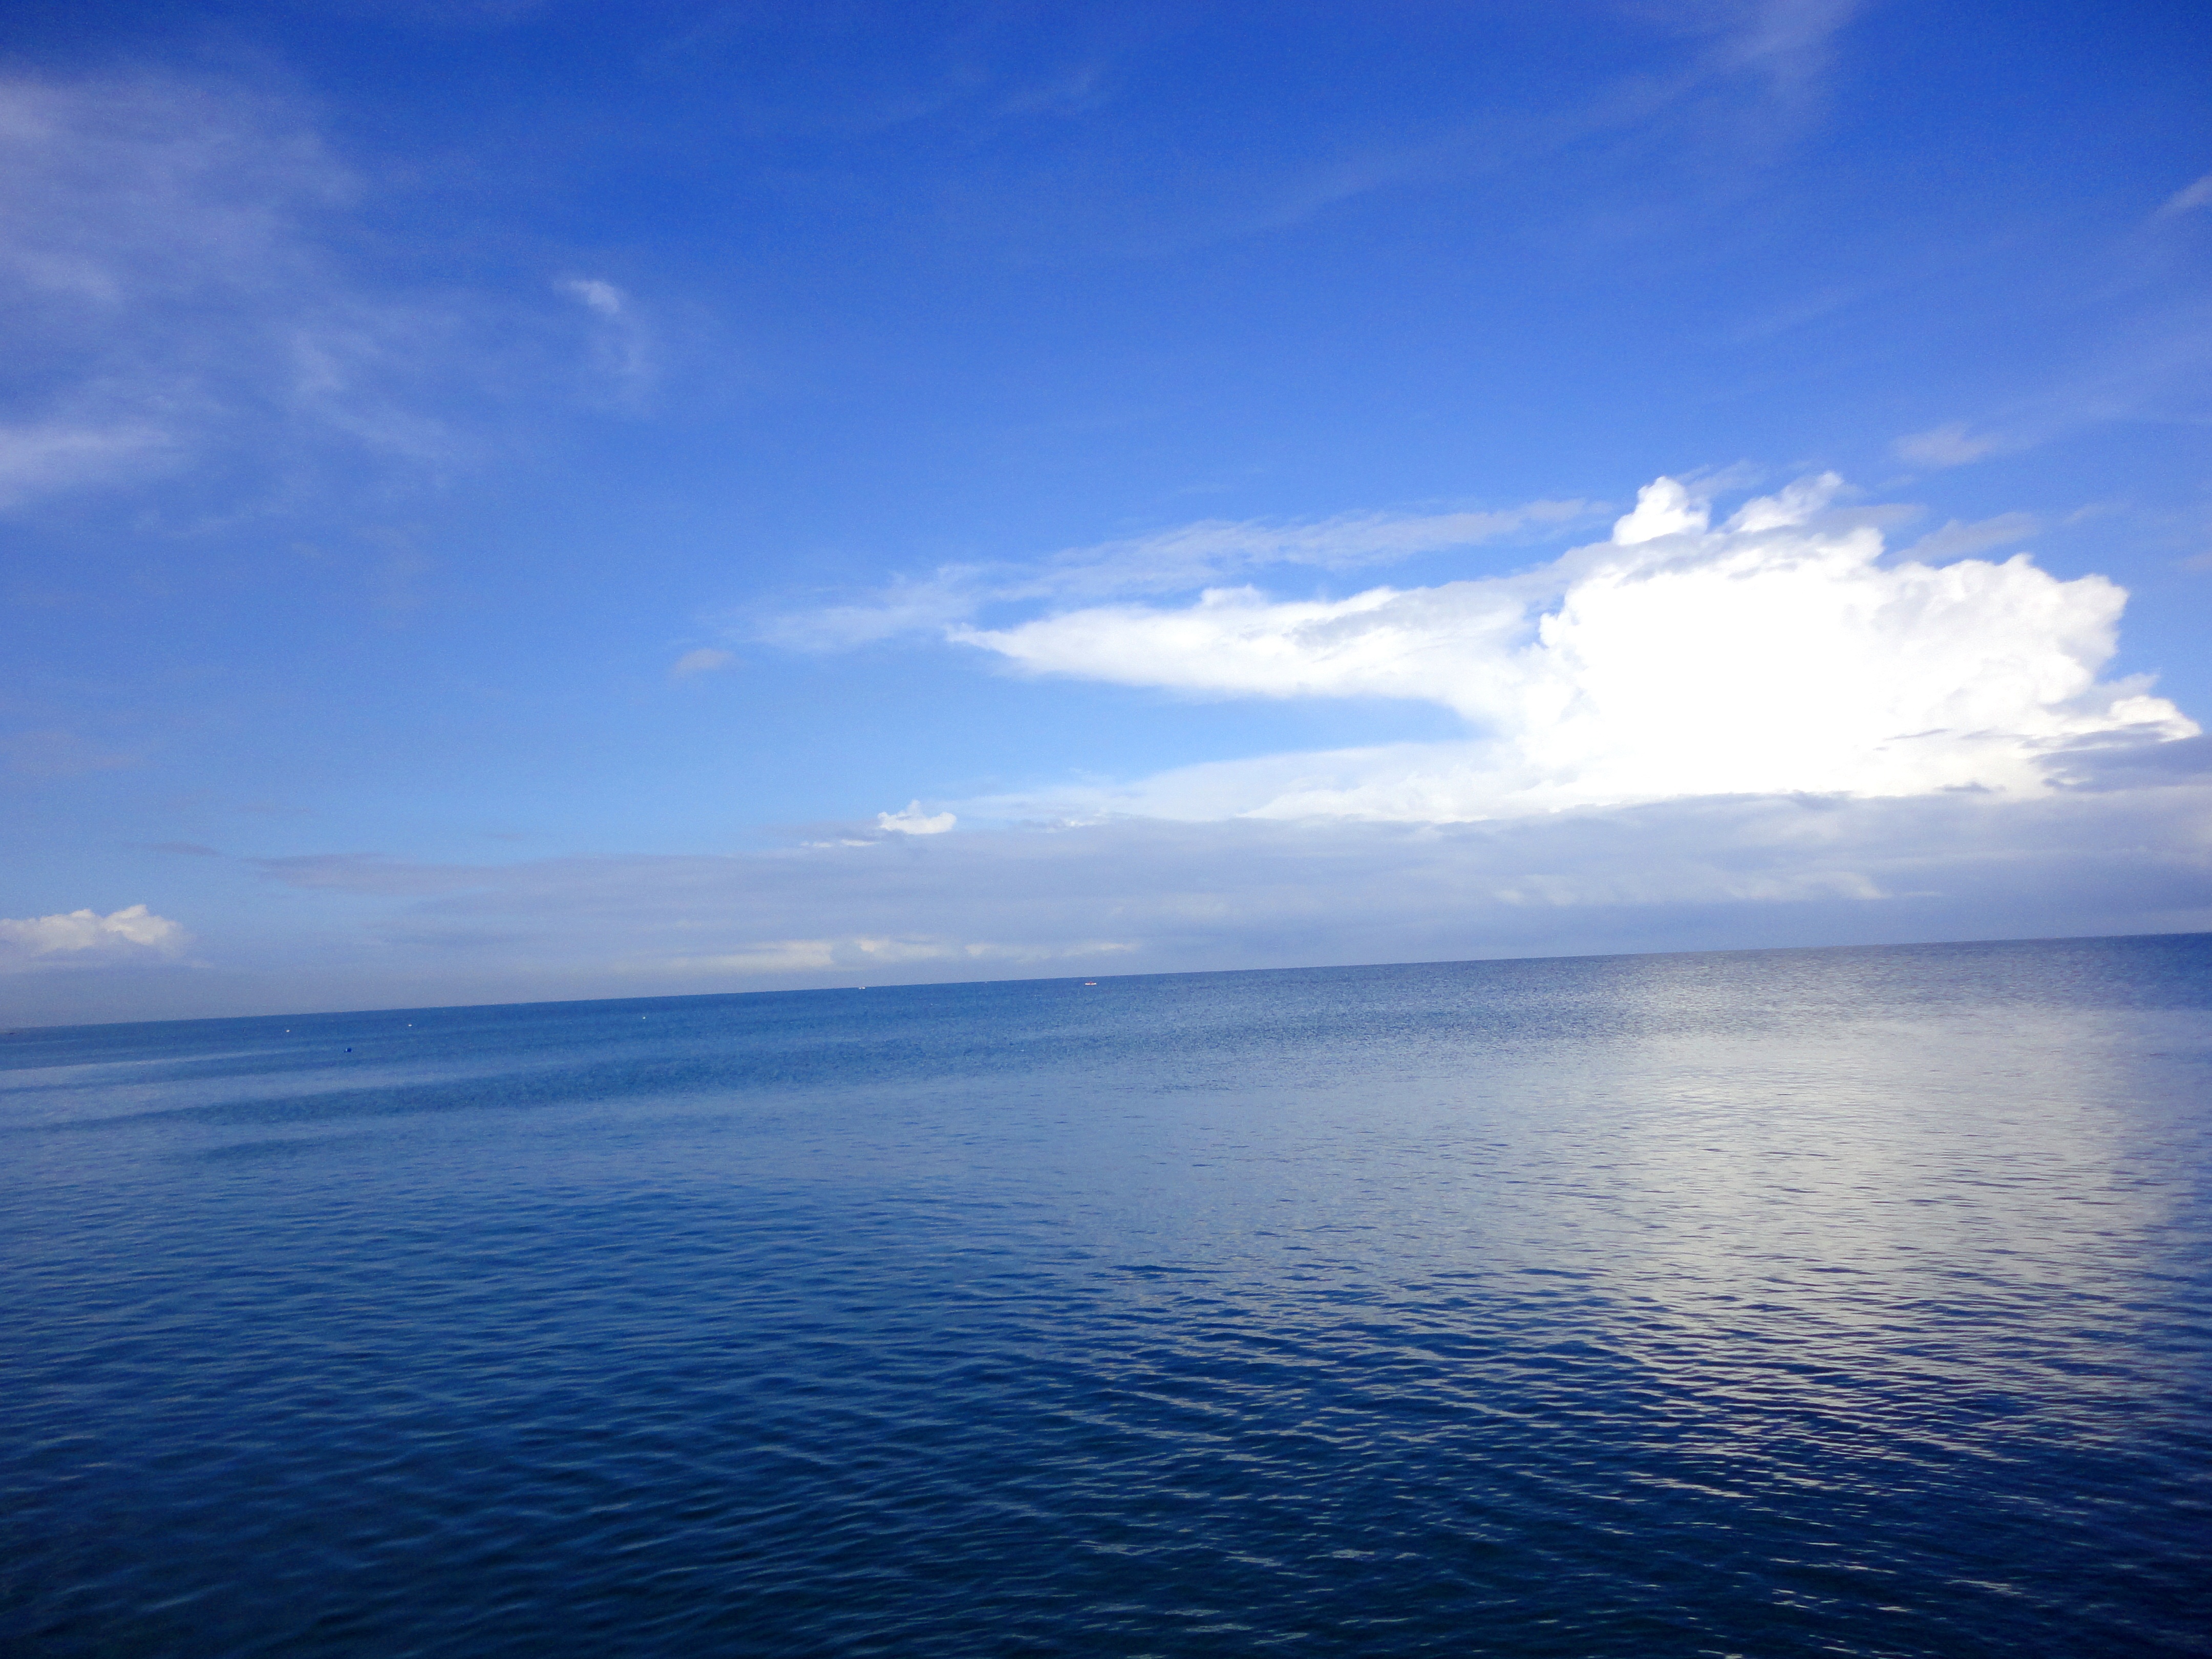
sea, coast, ocean, horizon, cloud, sky, sunrise, sunlight, lake, dawn, dusk, reflection, bay, body of water, cape